The Three Musketeers (1948 film)

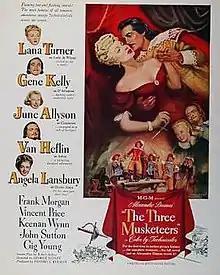
Theatrical poster

The Three Musketeers is a 1948 film directed by George Sidney, written by Robert Ardrey, and starring Gene Kelly and Lana Turner. It is a Technicolor adventure film adaptation of the classic 1844 novel "The Three Musketeers" by Alexandre Dumas.